Sonic Youth

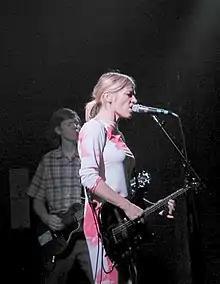
Sonic Youth performing in Copenhagen in 2000

On July 4, 1999, Sonic Youth's instruments and stage equipment were stolen during a tour in Orange County, California. Almost 30 guitars and basses were stolen; some were recovered over the next 13 years. Forced to start from scratch with new instruments, they released the album "NYC Ghosts & Flowers" in 2000 and opened for Pearl Jam during the east coast leg of that band's 2000 tour.